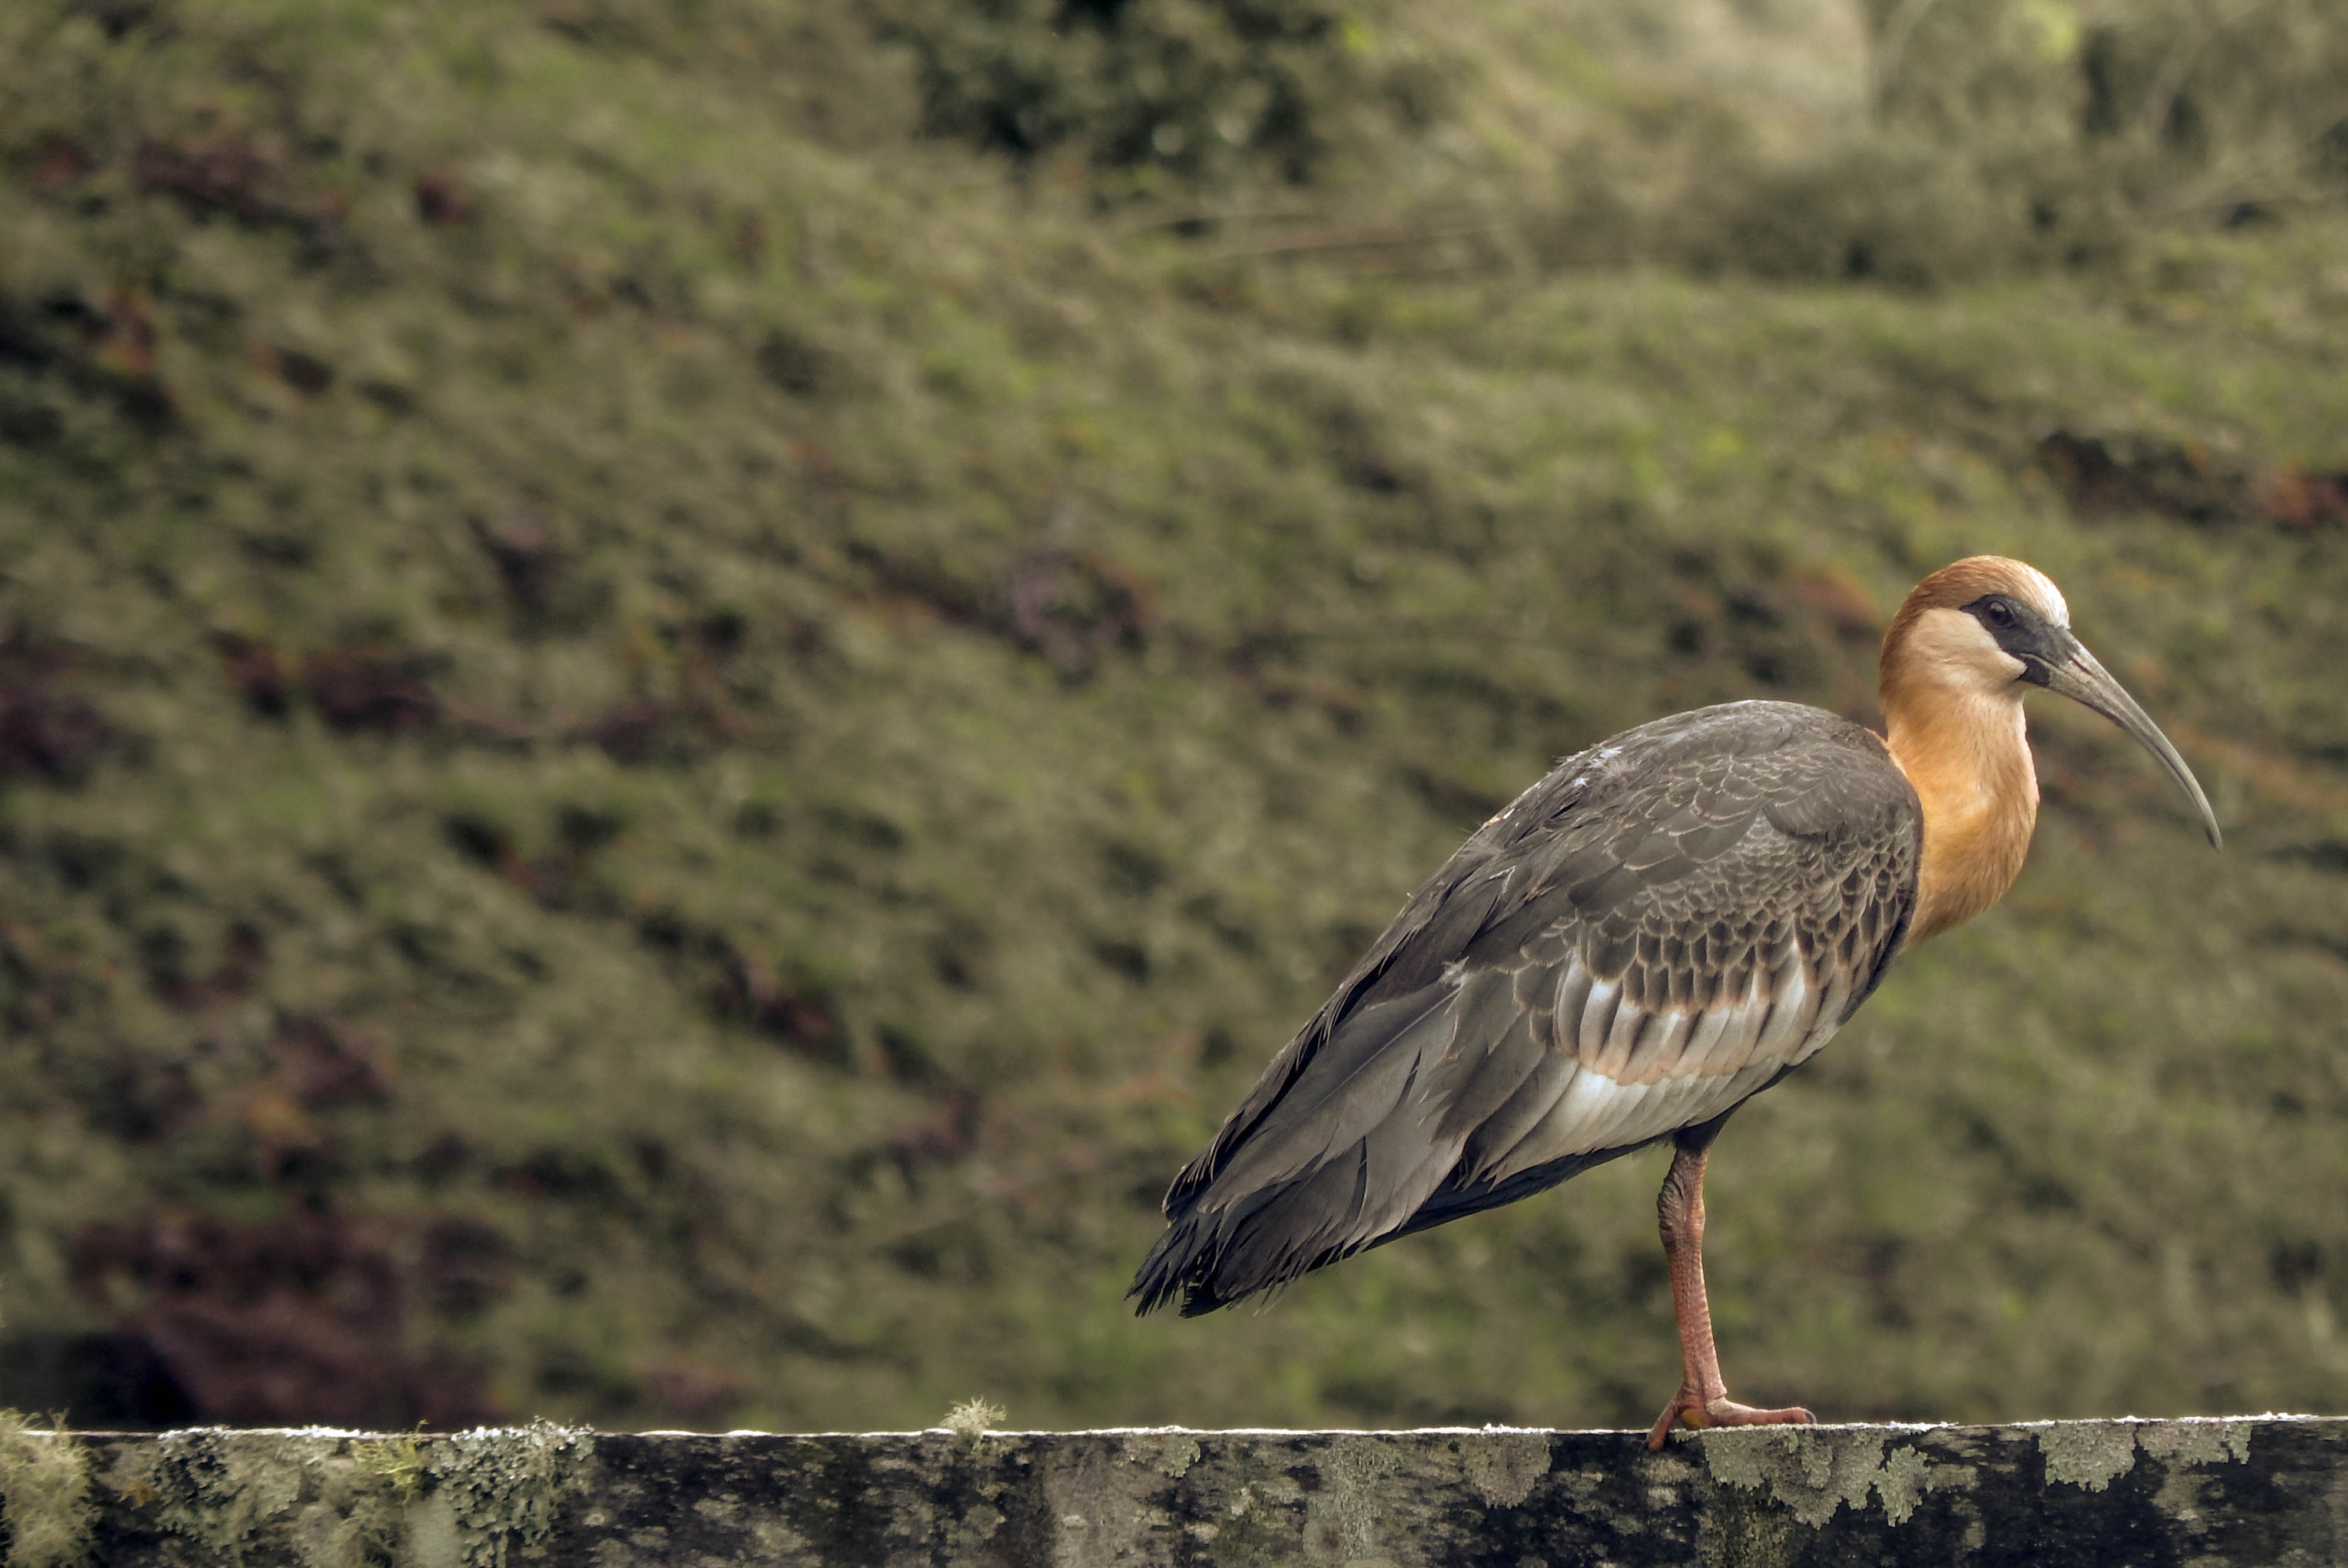
nature, bird, interior, wildlife, beak, fauna, vertebrate, heron, paige, curucaca